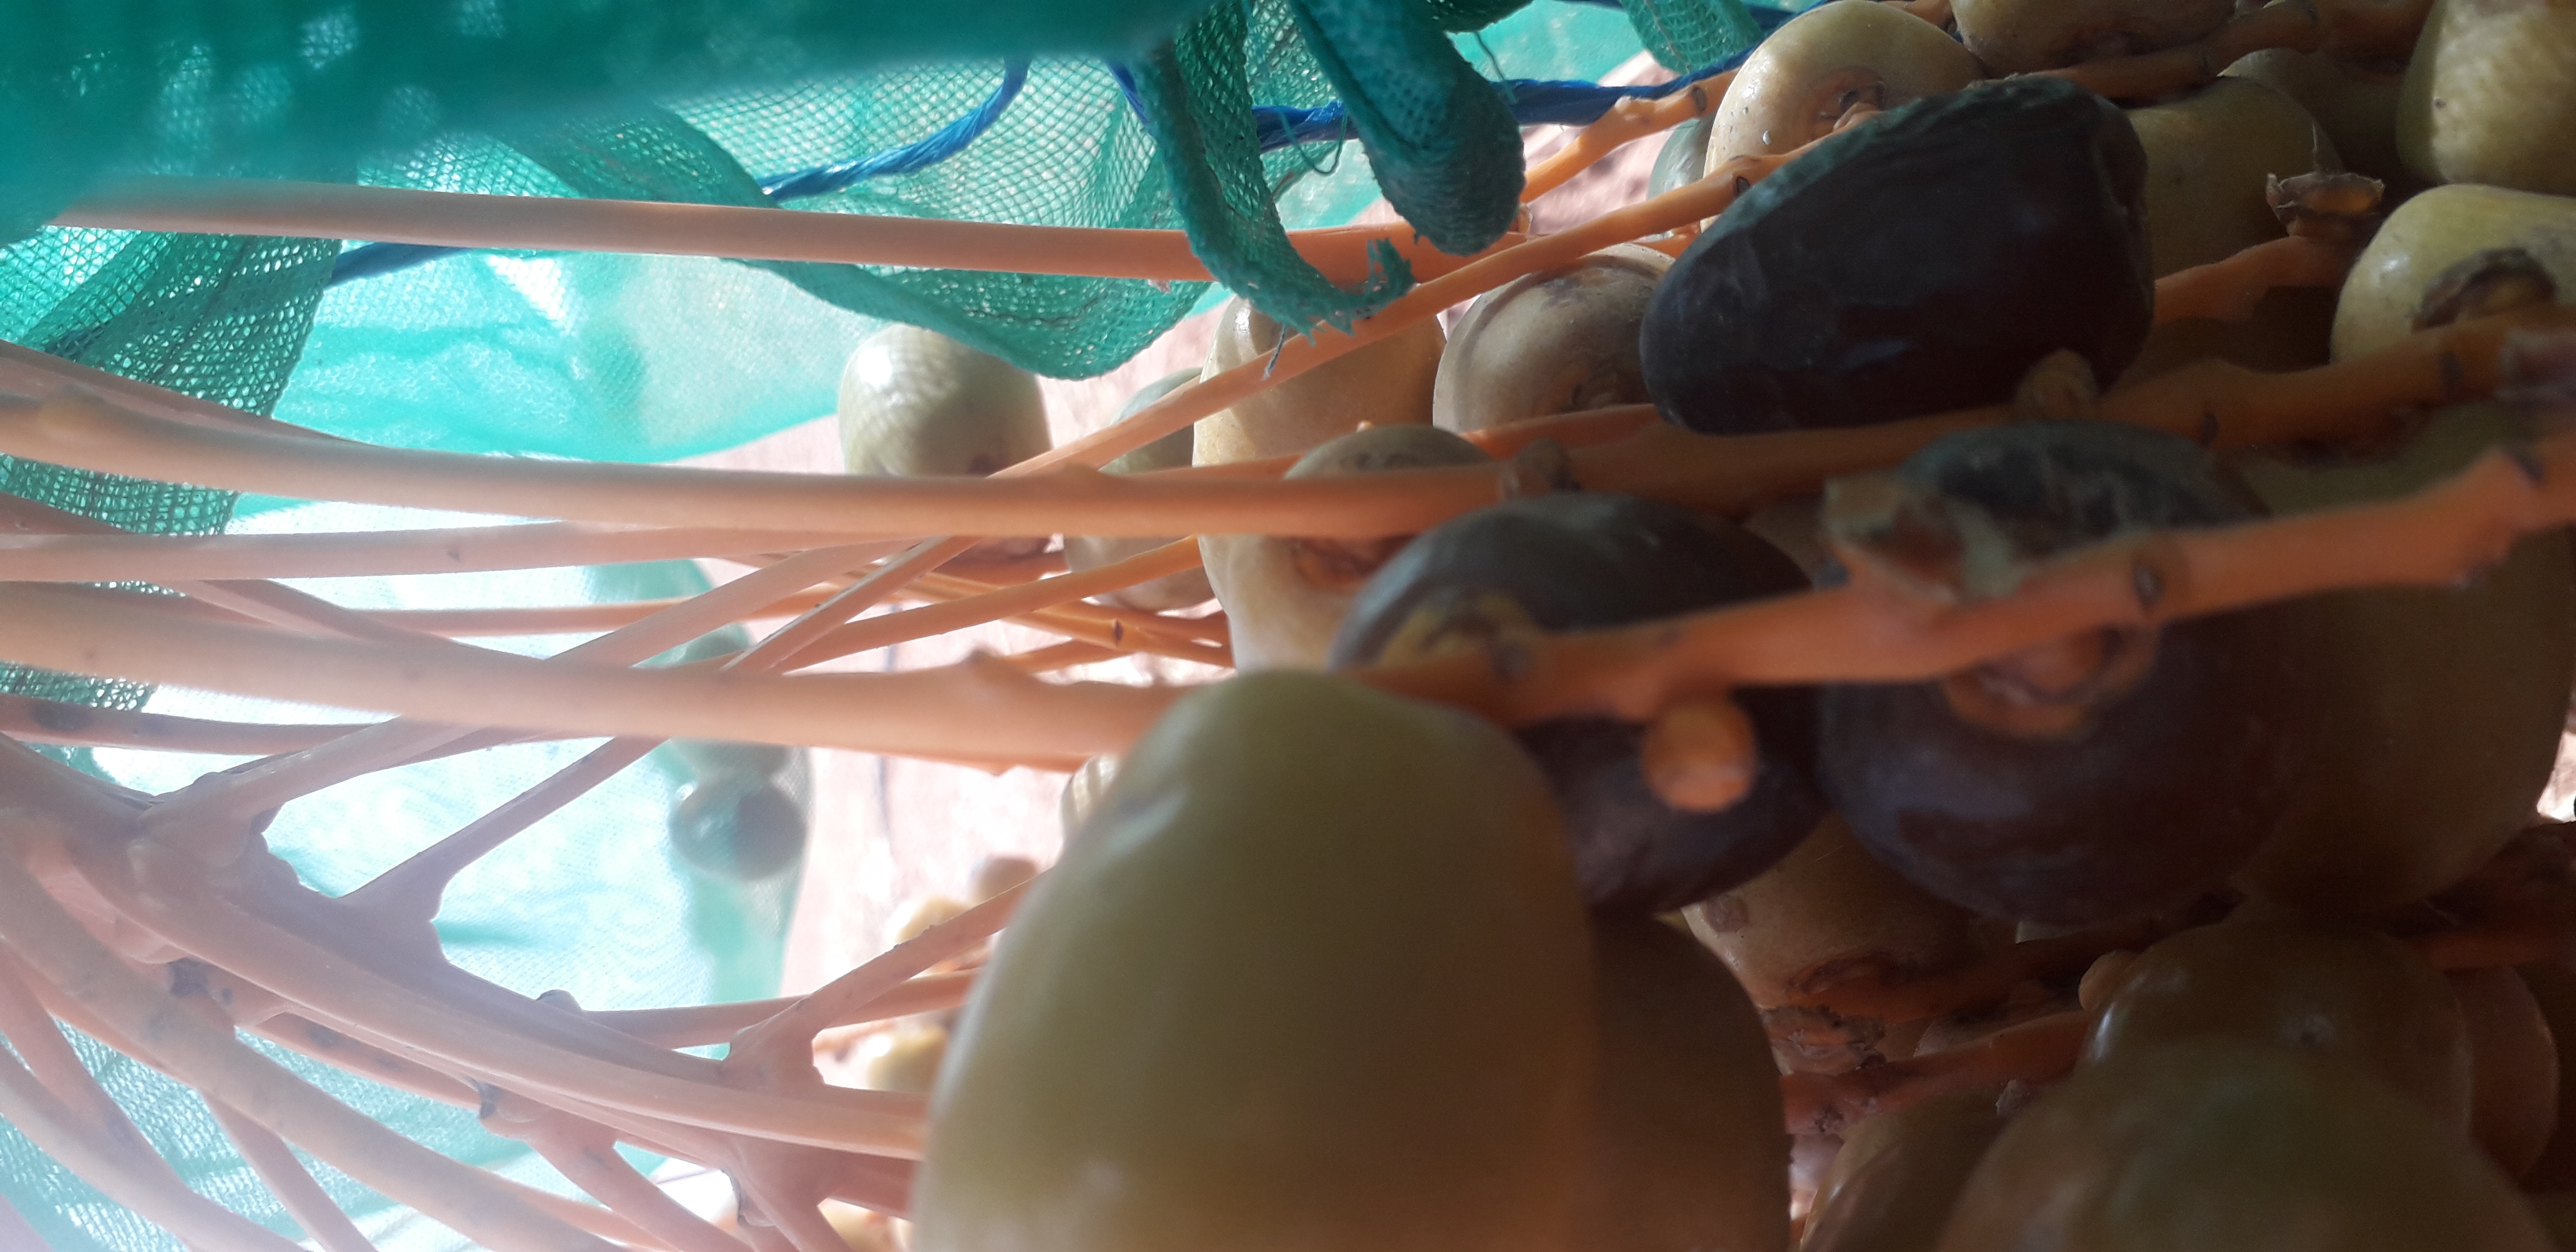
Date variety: Boufagous